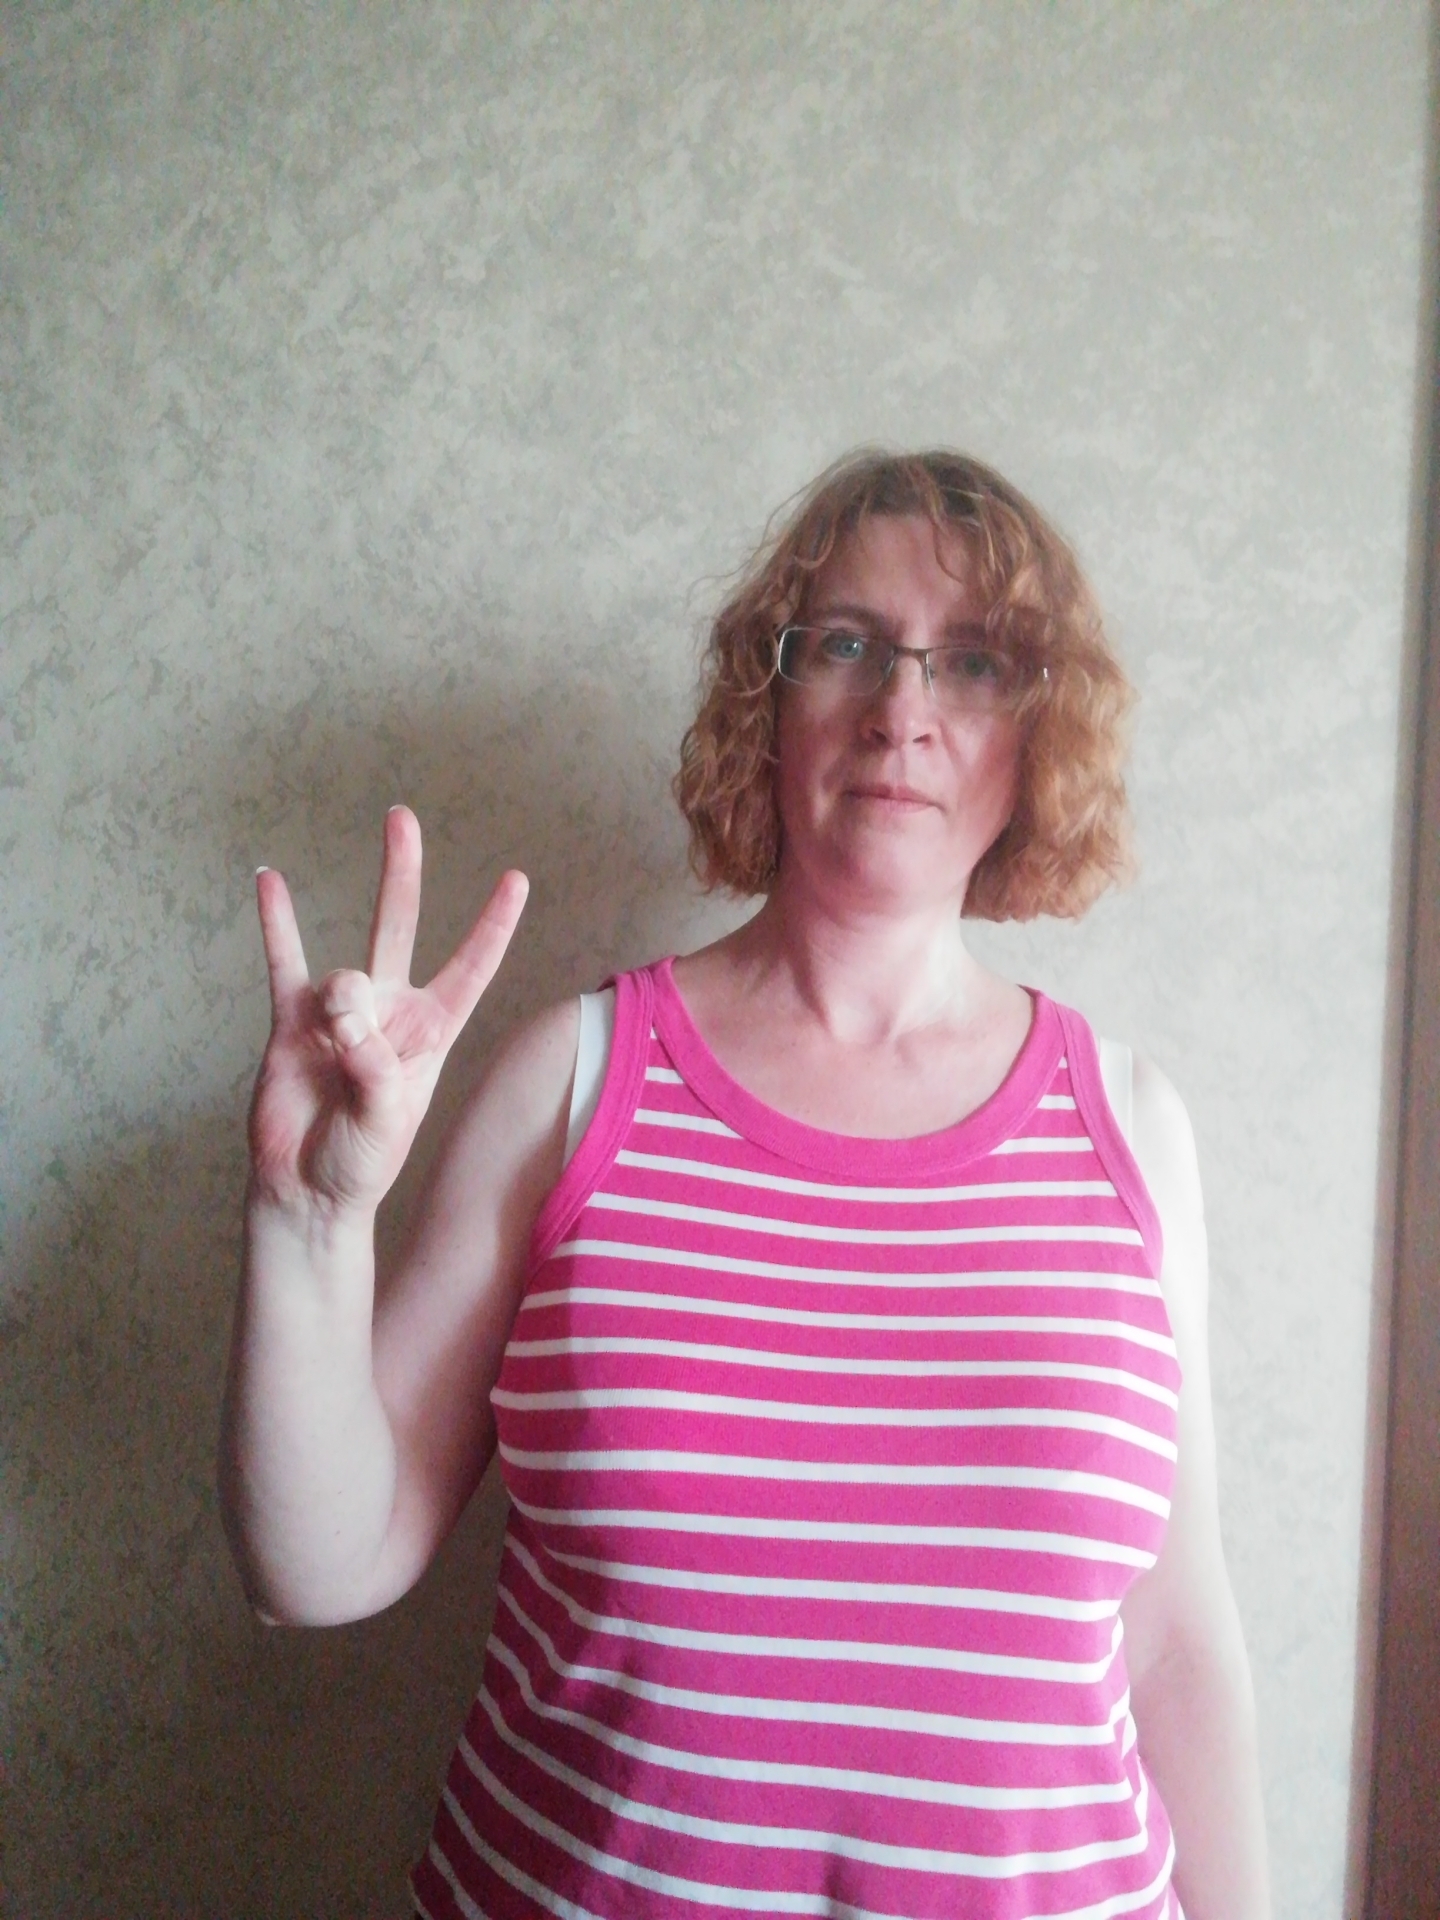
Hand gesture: three3